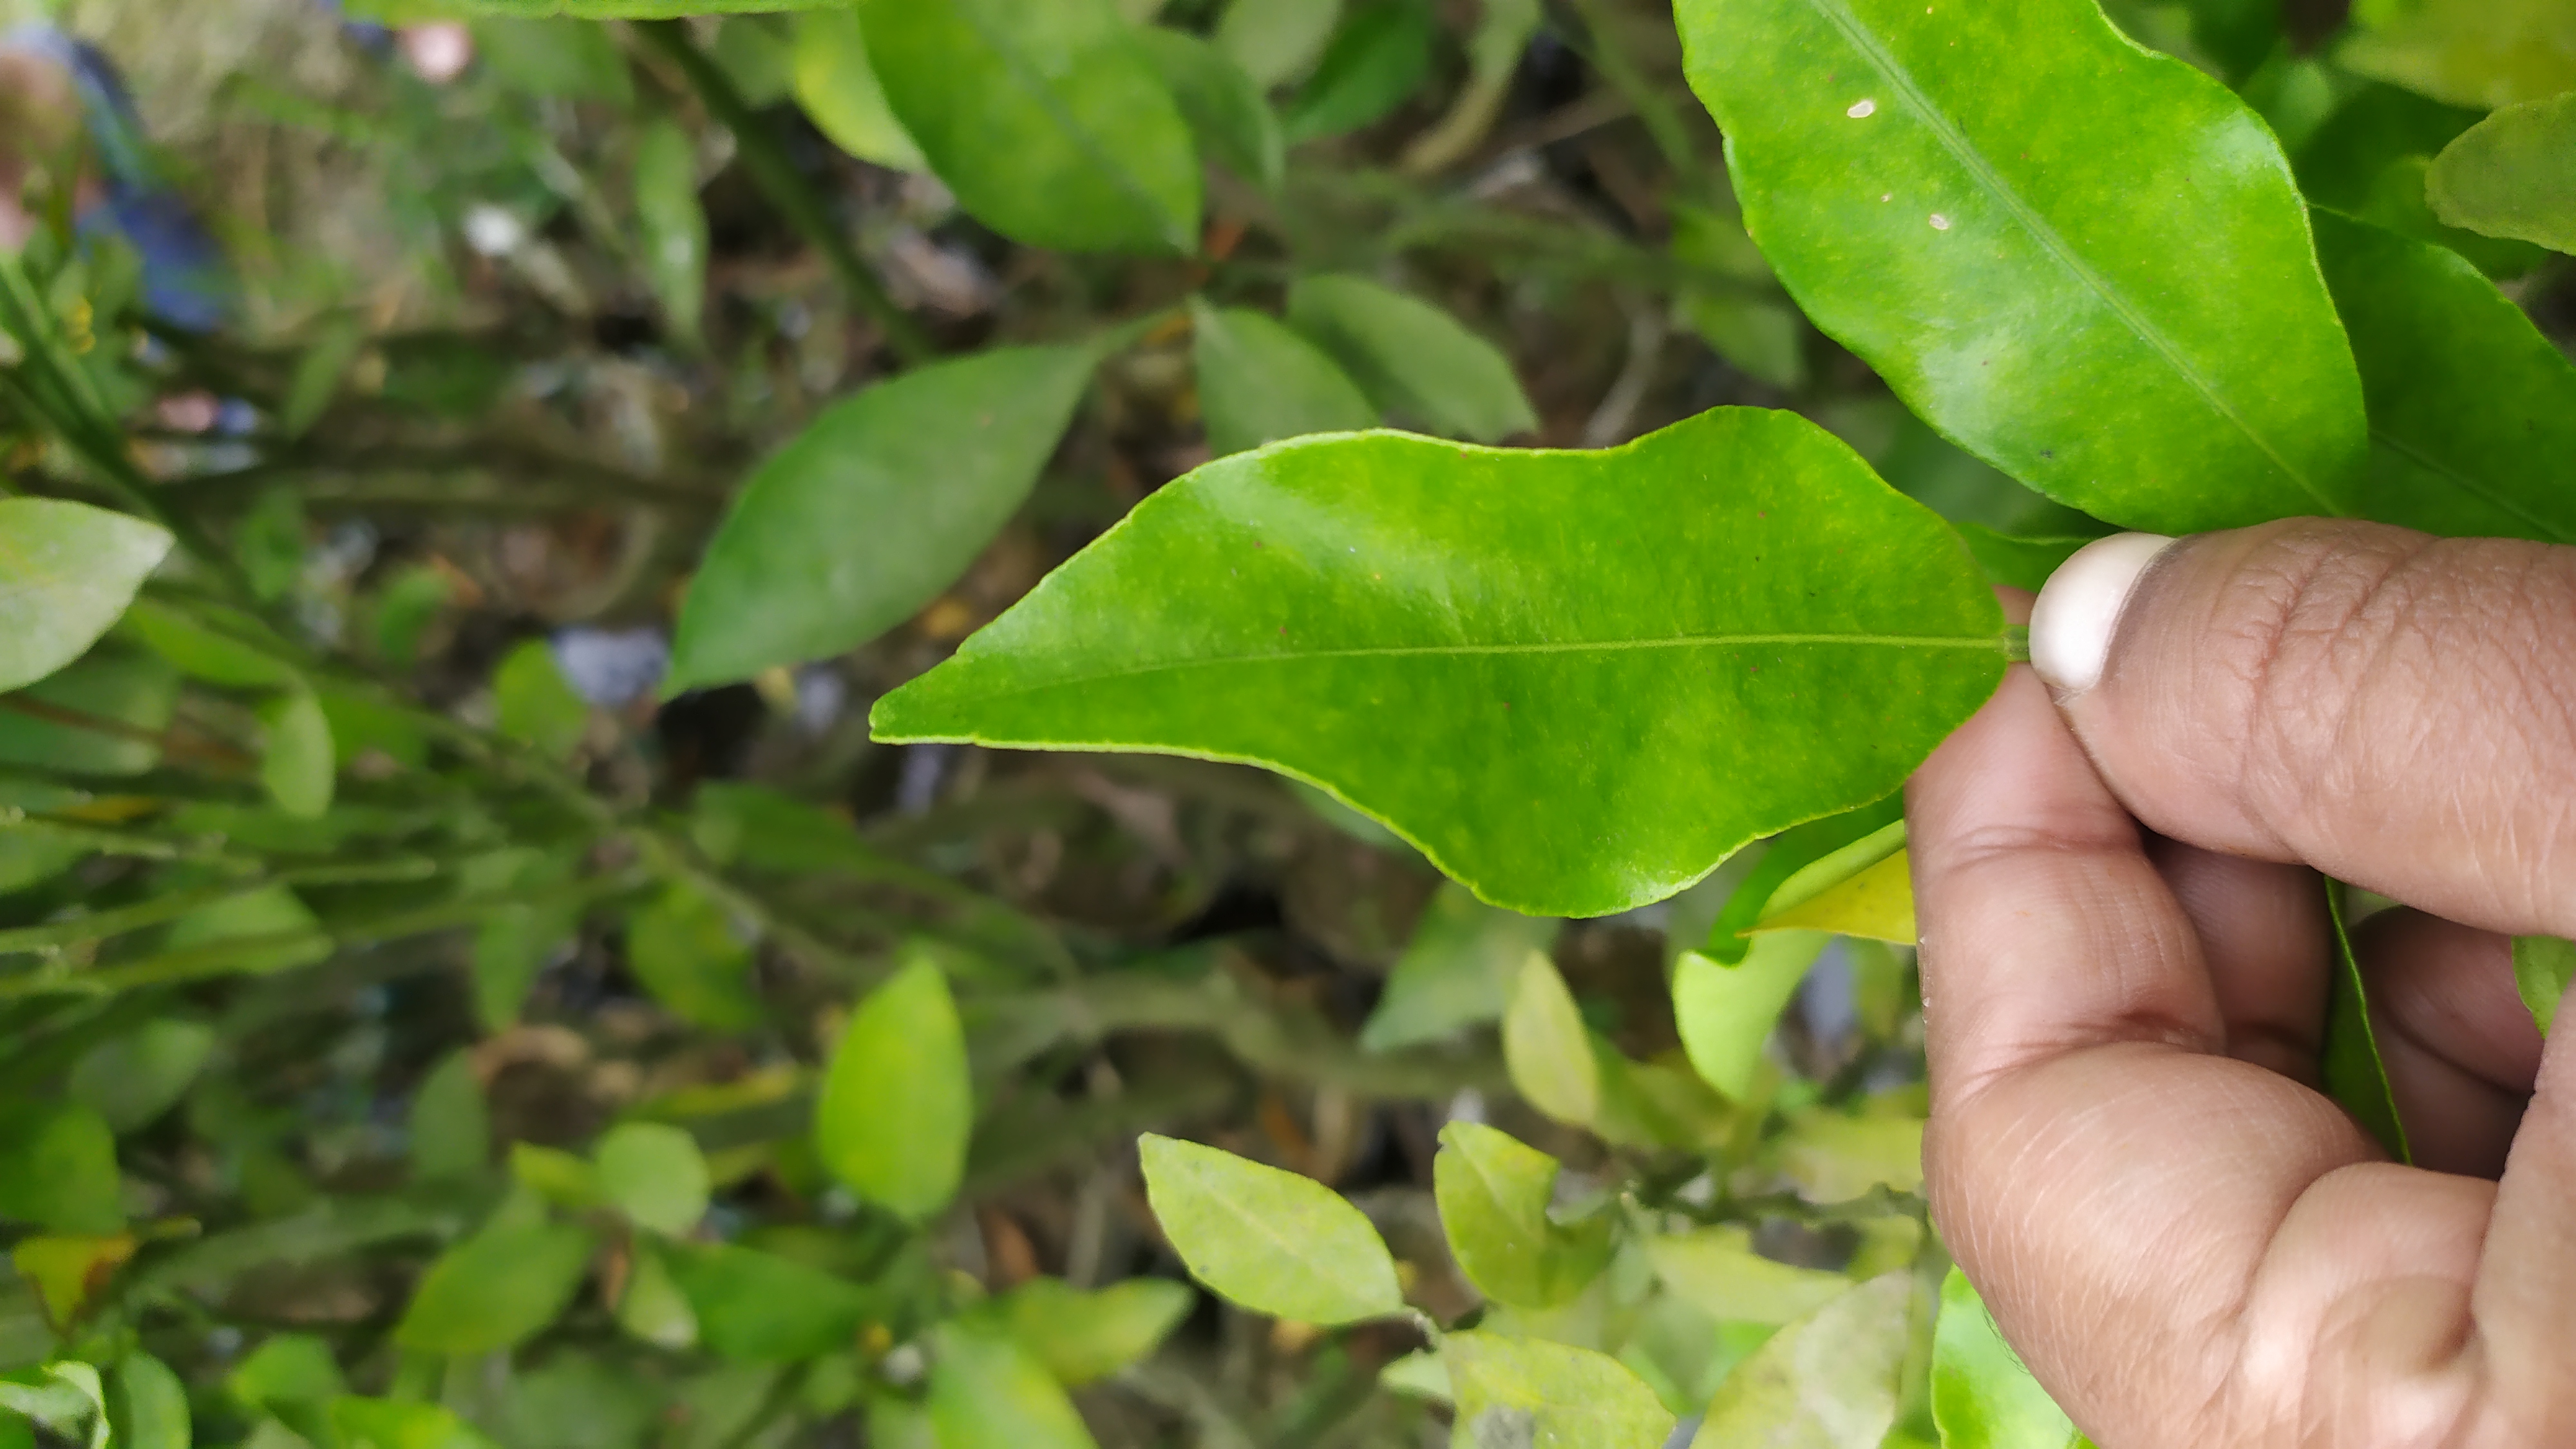
Mandarin leaf variety: Darjeling